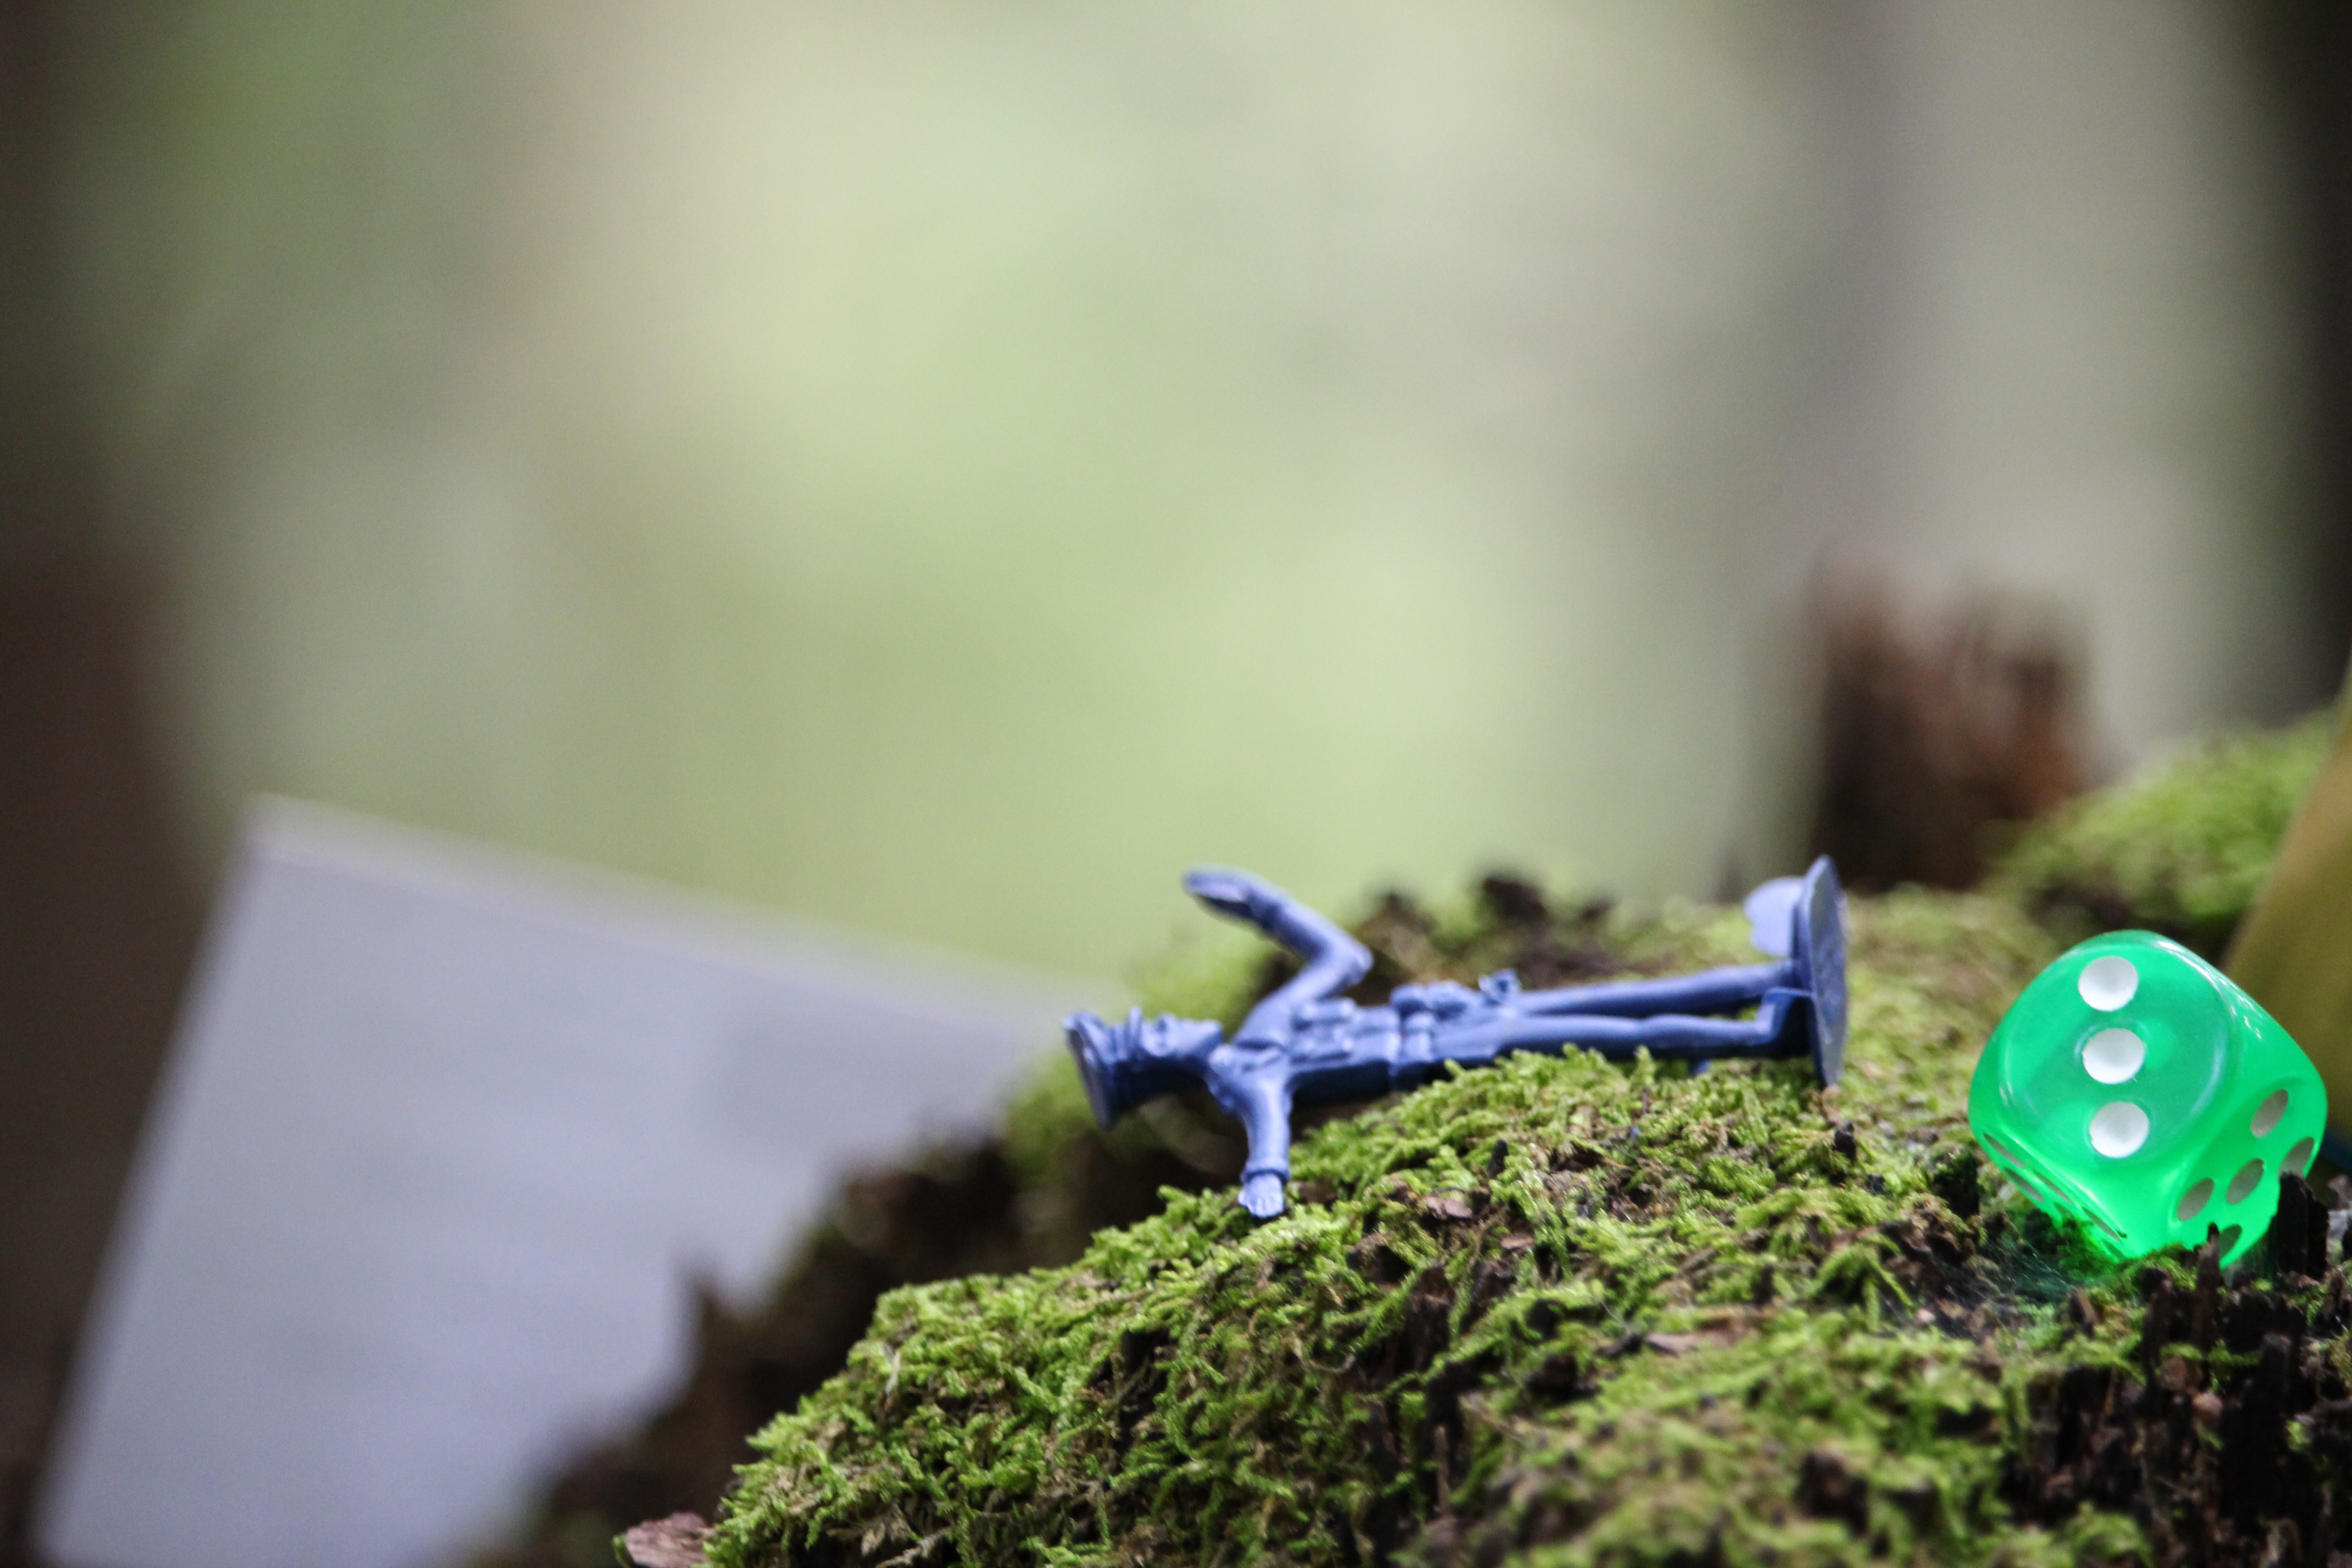
grass, plant, photography, leaf, flower, green, color, biology, soil, flora, close up, macro photography